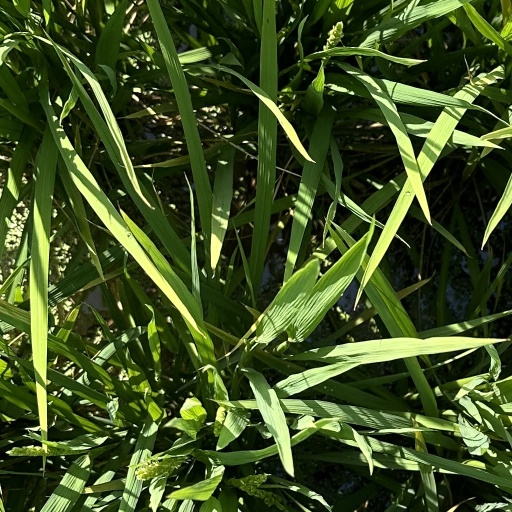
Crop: rice